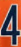
Number: 4